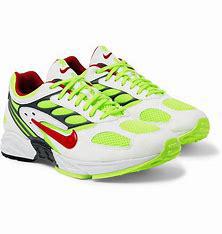
Brand: Nike
Model: Air Ghost Racer